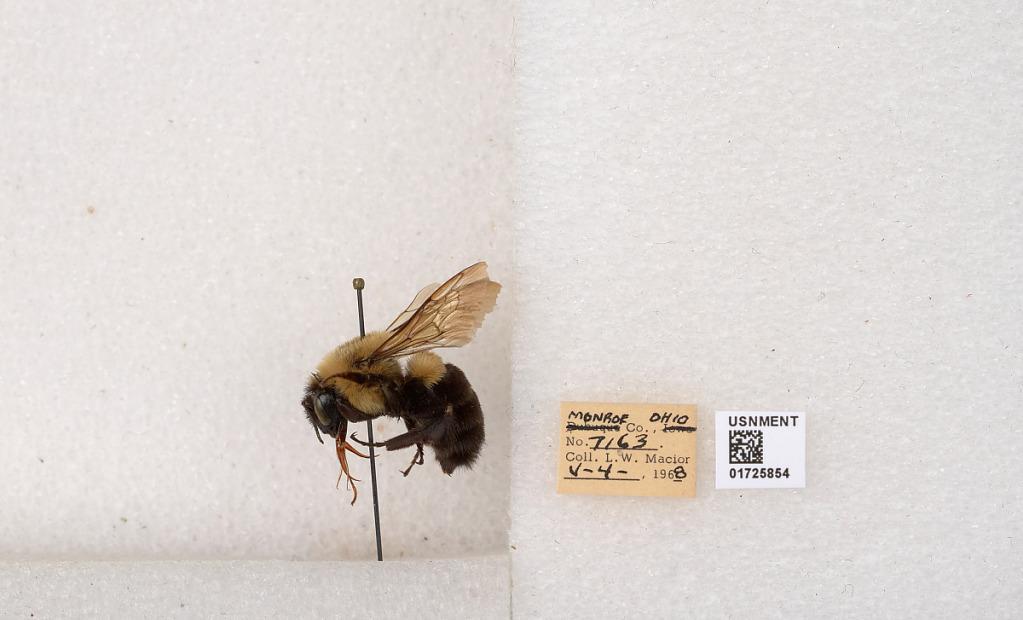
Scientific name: Bombus impatiens Cresson
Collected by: L. Macior
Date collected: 1968-5-4
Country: United States
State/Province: Ohio
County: Monroe
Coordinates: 39.7274, -81.0829